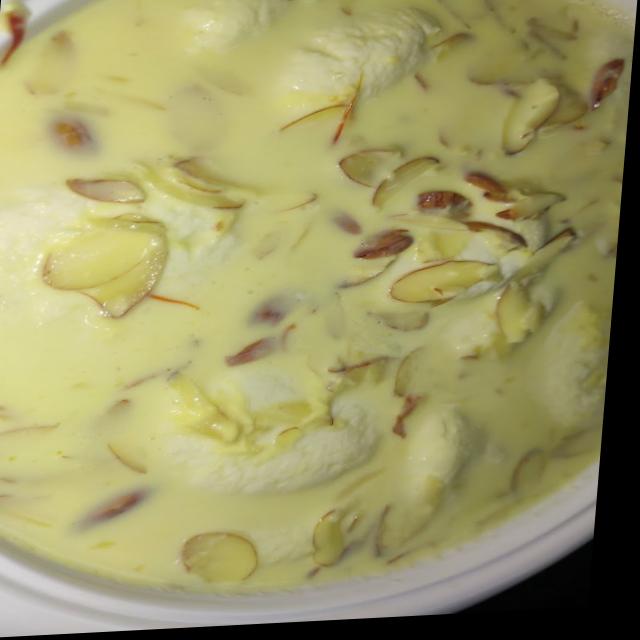
Dish: ras_malai